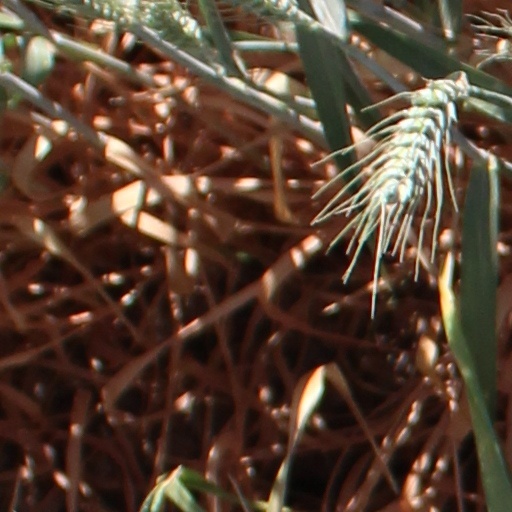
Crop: wheat